Retrofuturism

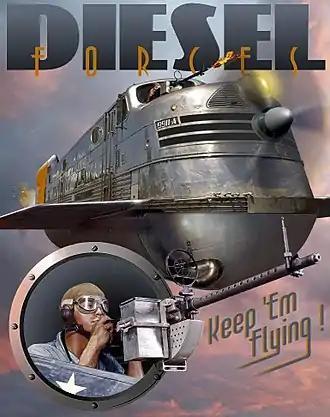
Retrofuturistic depiction of a flying locomotive, visually based on the Nebraska Zephyr, in a dieselpunk style reminiscent of the early 1940s

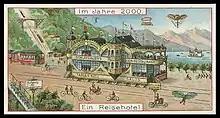
Hotel on tracks ("Reisehotel") as in the year 2000, work of 1898

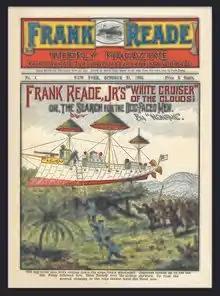
Sailing ship airborne ("White Cruiser of the clouds"), 1902

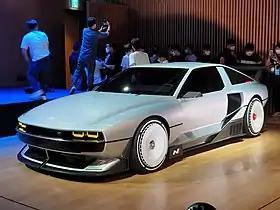
Hyundai N Vision 74, a retro-concept car of 2022

Retrofuturism (adjective "retrofuturistic" or "retrofuture") is a movement in the creative arts showing the influence of depictions of the future produced in an earlier era. If futurism is sometimes called a "science" bent on anticipating what will come, retrofuturism is the remembering of that anticipation. Characterized by a blend of old-fashioned "retro styles" with futuristic technology, retrofuturism explores the themes of tension between past and future, and between the alienating and empowering effects of technology. Primarily reflected in artistic creations and modified technologies that realize the imagined artifacts of its parallel reality, retrofuturism can be seen as "an animating perspective on the world".